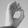
ASL letter: O